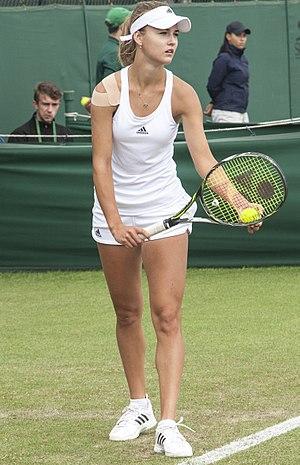
Anna Kalinskaya, née le 2 décembre 1998 à Moscou, est une joueuse de tennis professionnelle russe.